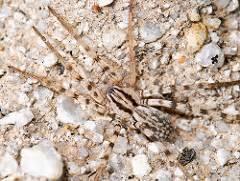
spider